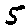
Label: 5